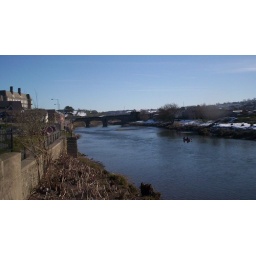
Looking up the river towards the town bridge in Carmarthen